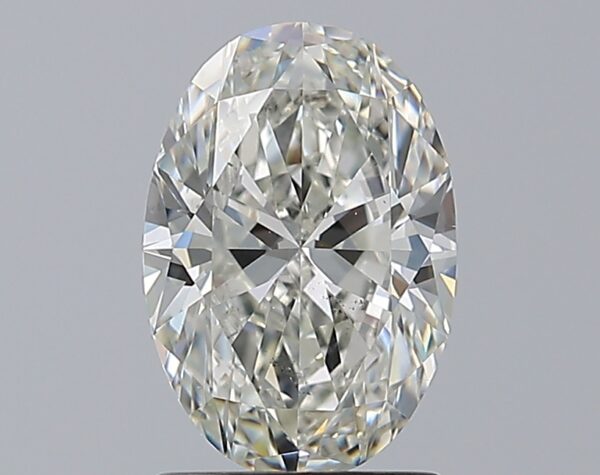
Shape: oval
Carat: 1.7
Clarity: VS2
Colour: H
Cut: EX
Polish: EX
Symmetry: EX
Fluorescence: N
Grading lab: GIA
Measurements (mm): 9.39 x 6.44 x 4.05